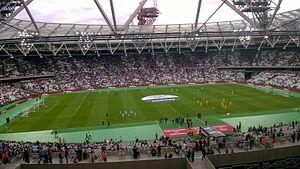
West Ham United Football Club est un club anglais de football fondé en 1895, et situé dans le district de Newham, banlieue-Est de Londres. Le club évolue dans le championnat d'Angleterre de football en Premier League, présidé par David Gold et David Sullivan. Karren Brady en est actuellement la directrice exécutive.